Ratchet & Clank: Size Matters

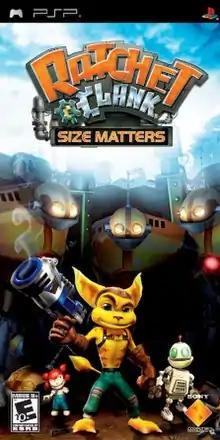
North American PlayStation Portable box art

Ratchet & Clank: Size Matters is a 2007 third-person shooter platform video game developed by High Impact Games and published by Sony Computer Entertainment for the PlayStation Portable. A spin-off of the "Ratchet & Clank" series, it is the first game in the series to be released for a handheld console. Developer High Impact Games consisted of former employees of series creator Insomniac Games. A port to the PlayStation 2 was released the following year.